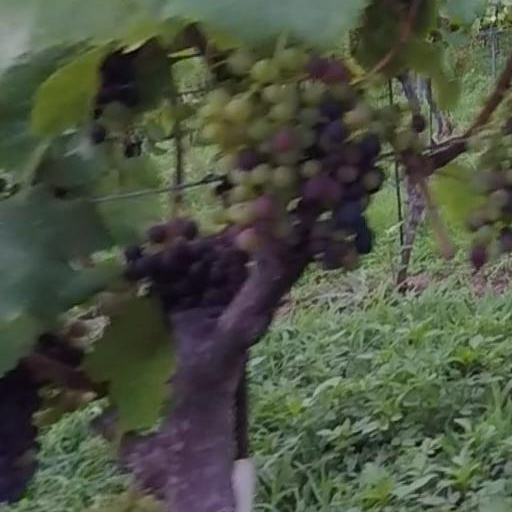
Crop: grape